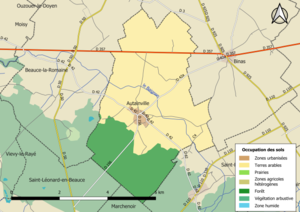
Carte des infrastructures et de l’occupation des sols en 2018 de la commune de fr:Autainville (France).
Autainville est une commune française située dans le département de Loir-et-Cher en région Centre-Val de Loire.